John Lyle (pilot)

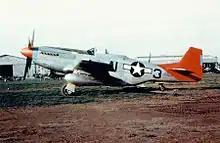
The Tuskegee Airmen's aircraft had distinctive markings that led to the name, "Red Tails."

Lyle was born and raised on the Southside of Chicago. He graduated from Englewood High School and in 1943 joined the military. He did not want to be a foot soldier so he pursued flying. Lyle married Eunice and was a stepfather to her 3 children. After the war, he became a police officer with the Chicago Park District and also started a tree-trimming company. He had prostate cancer at the end of his life. His wife Eunice said that his dying wish was to sit and watch the waves of Lake Michigan at Jackson Park Harbor Yacht Club. Lyle was married four times and Eunice was his fourth wife.